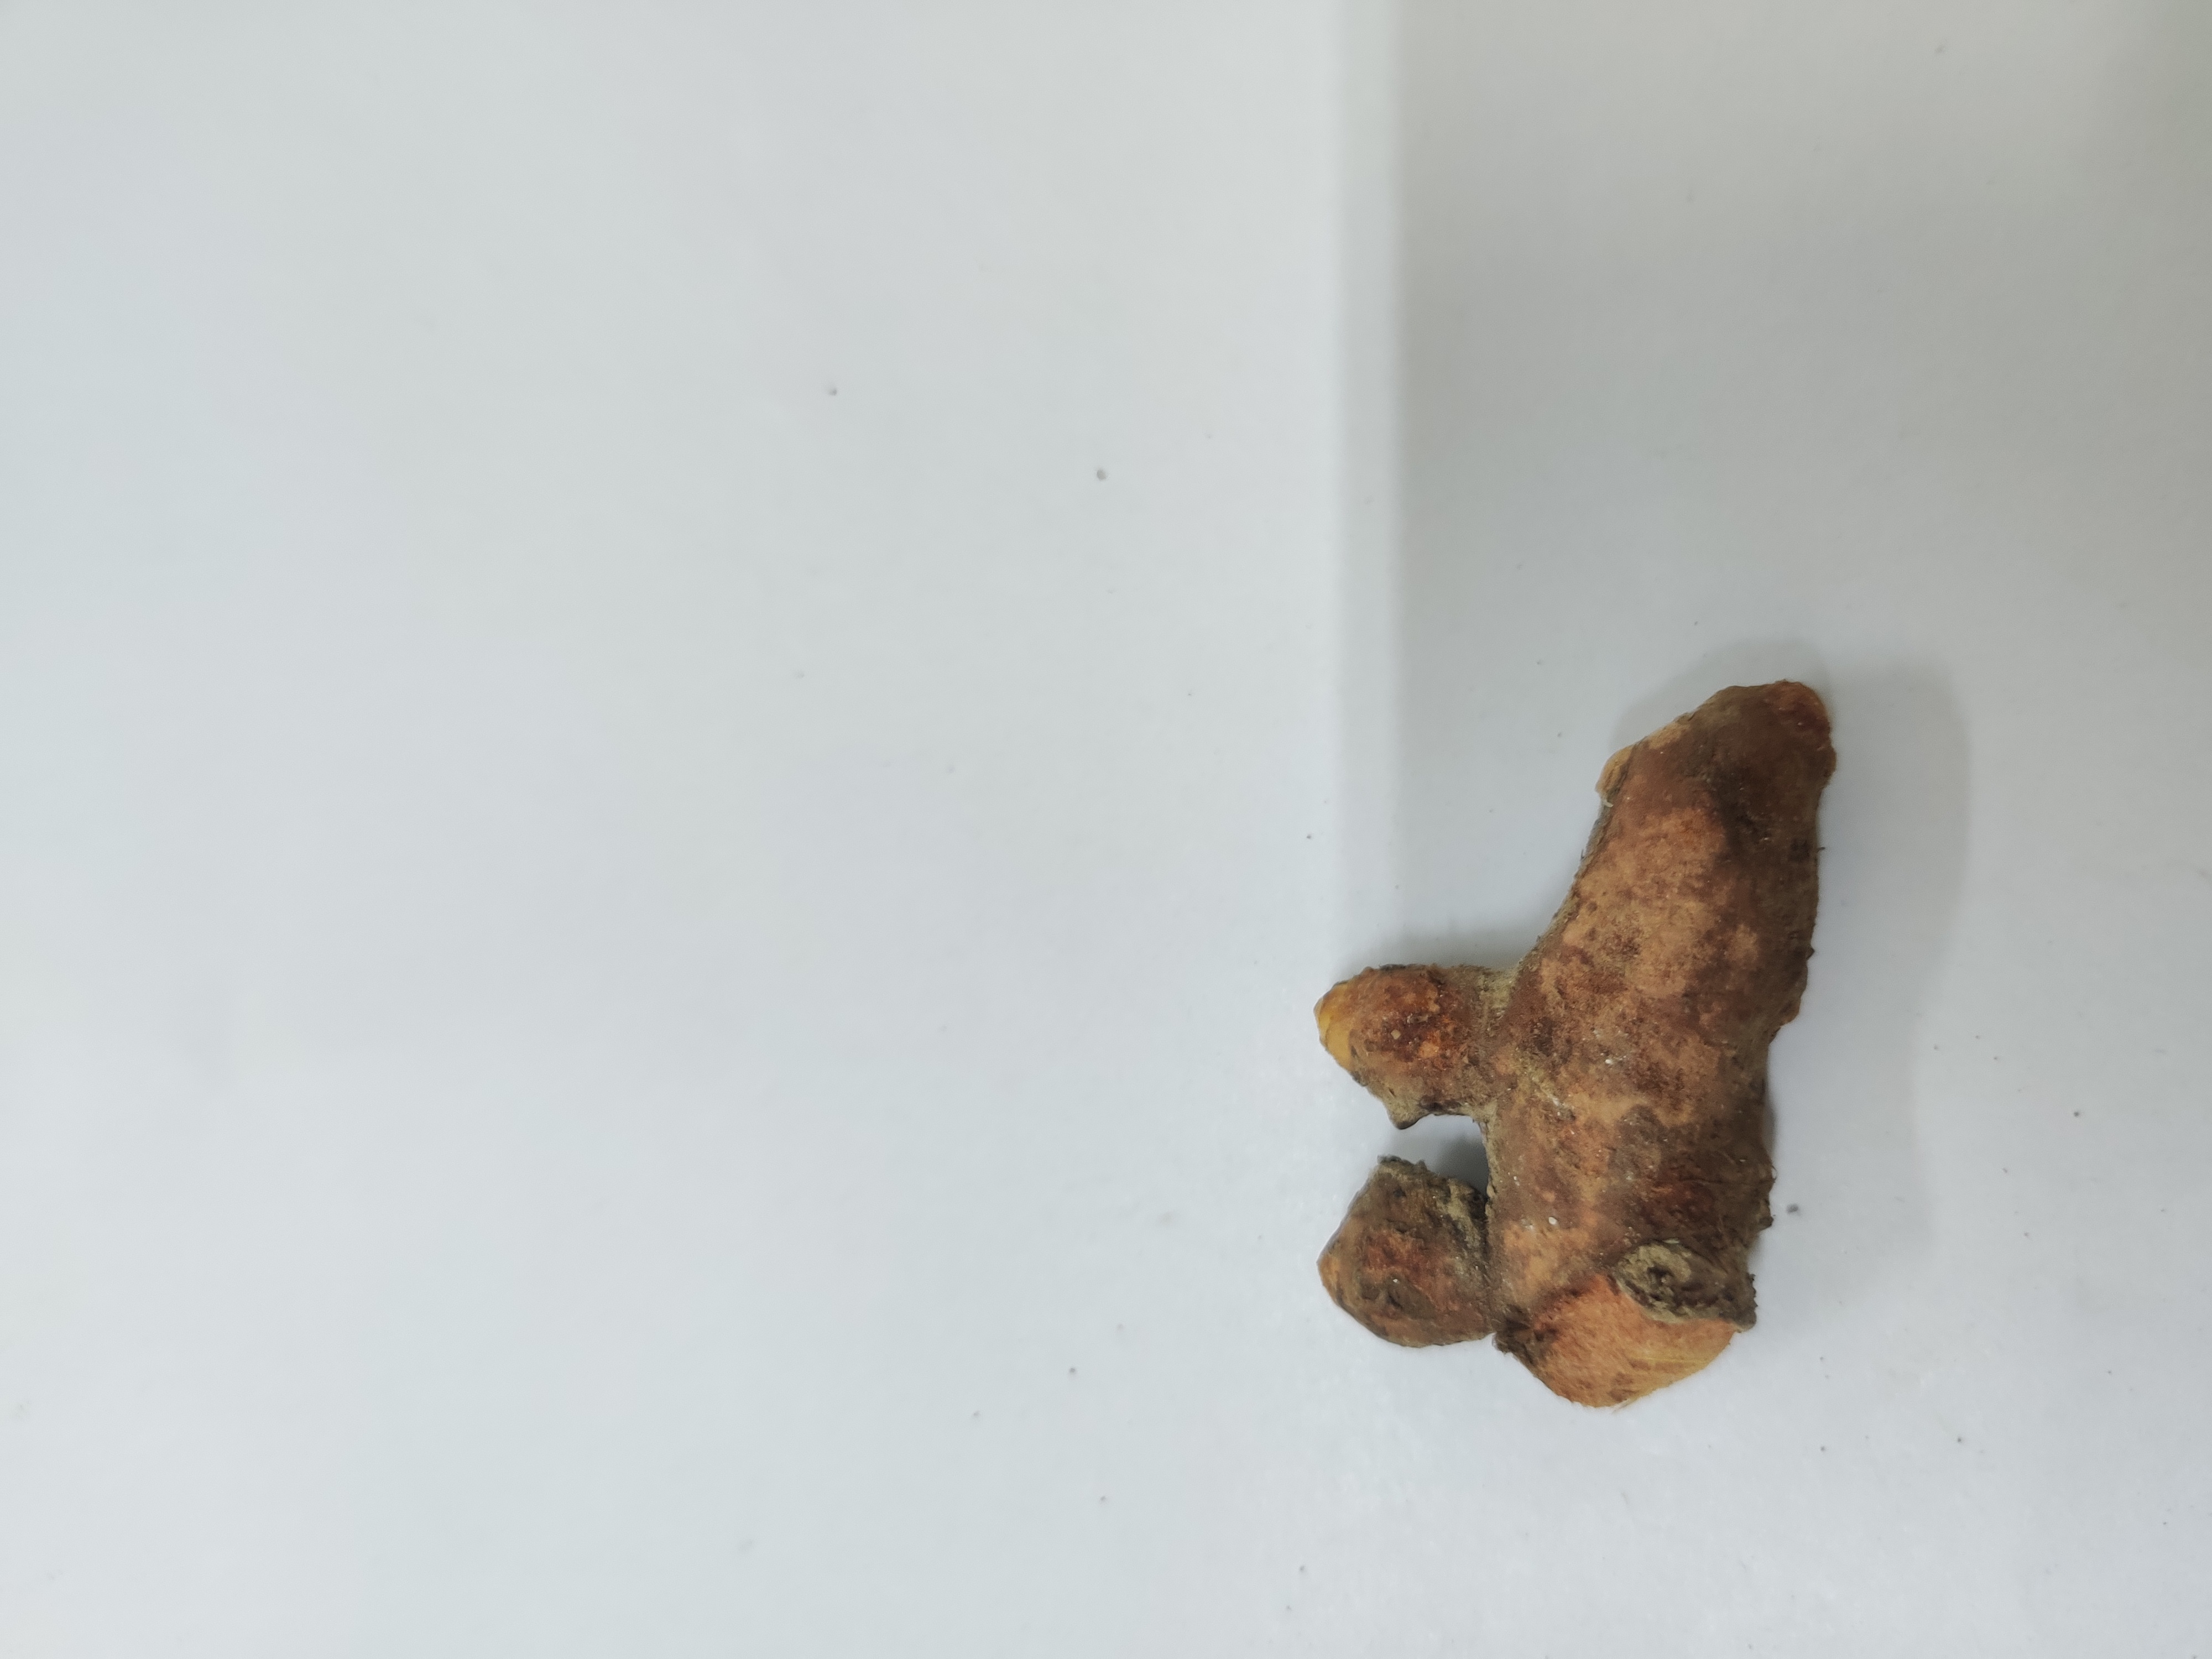
Crop: Turmeric
Condition: Severely Damaged